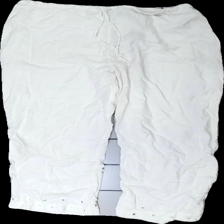
View: front
Type: Trousers
Category: Ladies
Brand: Kappahl
Colors: White
Material: 100% viscose
Pattern: Glitter
Cut: Regular
Size: 38
Season: All
Stains: Major
Damage: fläckar
Damage location: bottom center
Price range: <50
Recommended usage: Remake
Description: vita byxor med broderi längst ner och paljetter. fläckar längst ner på benen